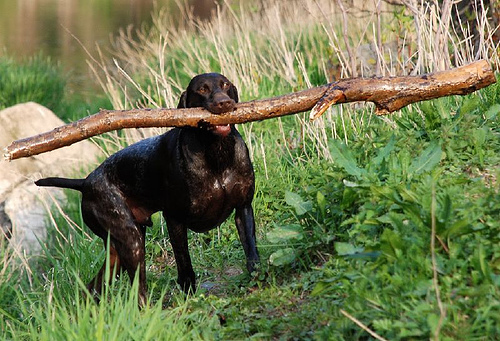
Animal: dog
Breed: german_shorthaired